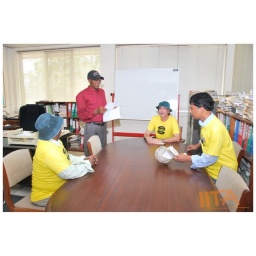
Yellow Group in Sholola's office for treasure hunt during team building activity at R4D week 2010. (file name: R4DRace00436)